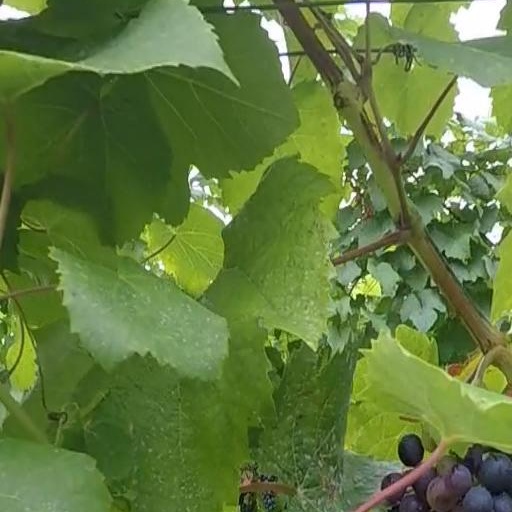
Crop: grape